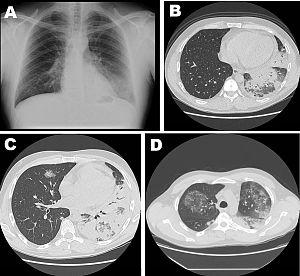
Différents stades de la maladie. Radiographie thoracique (A) et une tomodensitométrie à haute résolution (B) à la date d'hospitalisation. Tomodensitométrie du thorax une semaine après l'hospitalisation (C, D), d'un homme de 42 ans atteint d'une pneumonie grave causée par la Legionella pneumophila du sérogroupe 11a.
La légionellose est une maladie infectieuse due à une bactérie d'origine hydro-tellurique de la famille des Legionellaceae dont la plus connue est Legionella pneumophila. La bactérie se développe dans les réseaux d'eau douce naturels ou artificiels et dans un milieu organique favorable à leur développement riche en fer, zinc, aluminium.
Legionella pneumophila est une bactérie intracellulaire facultative parasitant les monocytes humains et certains protistes phagotrophes retrouvés dans les eaux douces.